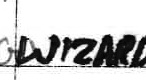
Label: Wizards